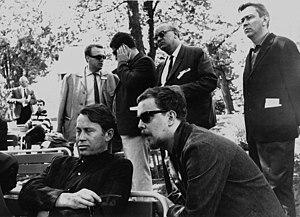
Richard Purdy Wilbur, né le 1ᵉʳ mars 1921 à New York et mort le 14 octobre 2017 à Belmont dans le Massachusetts, est un poète américain.